Idalia, Queensland

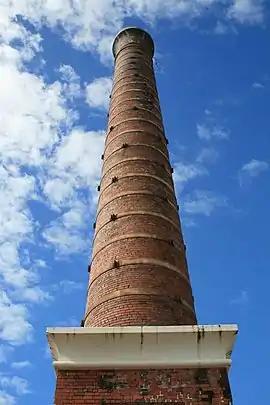
Ross River Meatworks Chimney, 2009

Idalia is a southern suburb in the City of Townsville, Queensland, Australia. In the , Idalia had a population of 4,563 people.